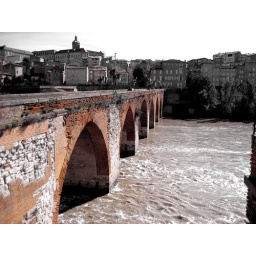
This bridge is over 1000 years old and it is still working, for people and cars alike.